Valentin Popârlan

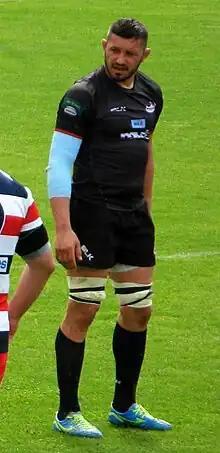
Valentin Popârlan playing for Timișoara Saracens in 2017

Valentin Popârlan (born 12 June 1987) is a Romanian rugby union player. He plays in the lock and occasionally flanker position for professional SuperLiga club Timișoara and București based European Challenge Cup side the Wolves. Popârlan also plays for Romania's national team the Oaks.